Real Plaza Trujillo

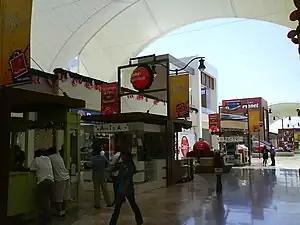
The main Boulevard of the mall.

The Real Plaza Trujillo was a mall located in the Peruvian city of Trujillo in La Libertad Region of northern Peru. It is located at the intersection of Cesar Vallejo West and Fatima avenues, southwest of the Historic Centre of Trujillo. It is owned by InRetail (Intercorp) and was inaugurated on November 15, 2007, the first building of its kind in the city. The mall was built on a plot of 81,000 m, during construction generating more than 1,000 direct jobs and over 1,000 indirect jobs.